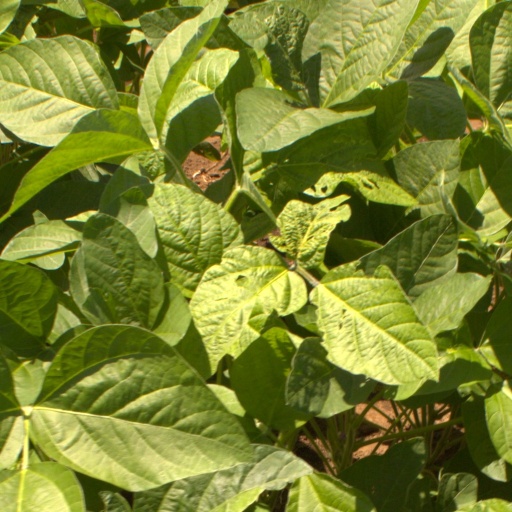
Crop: soybean